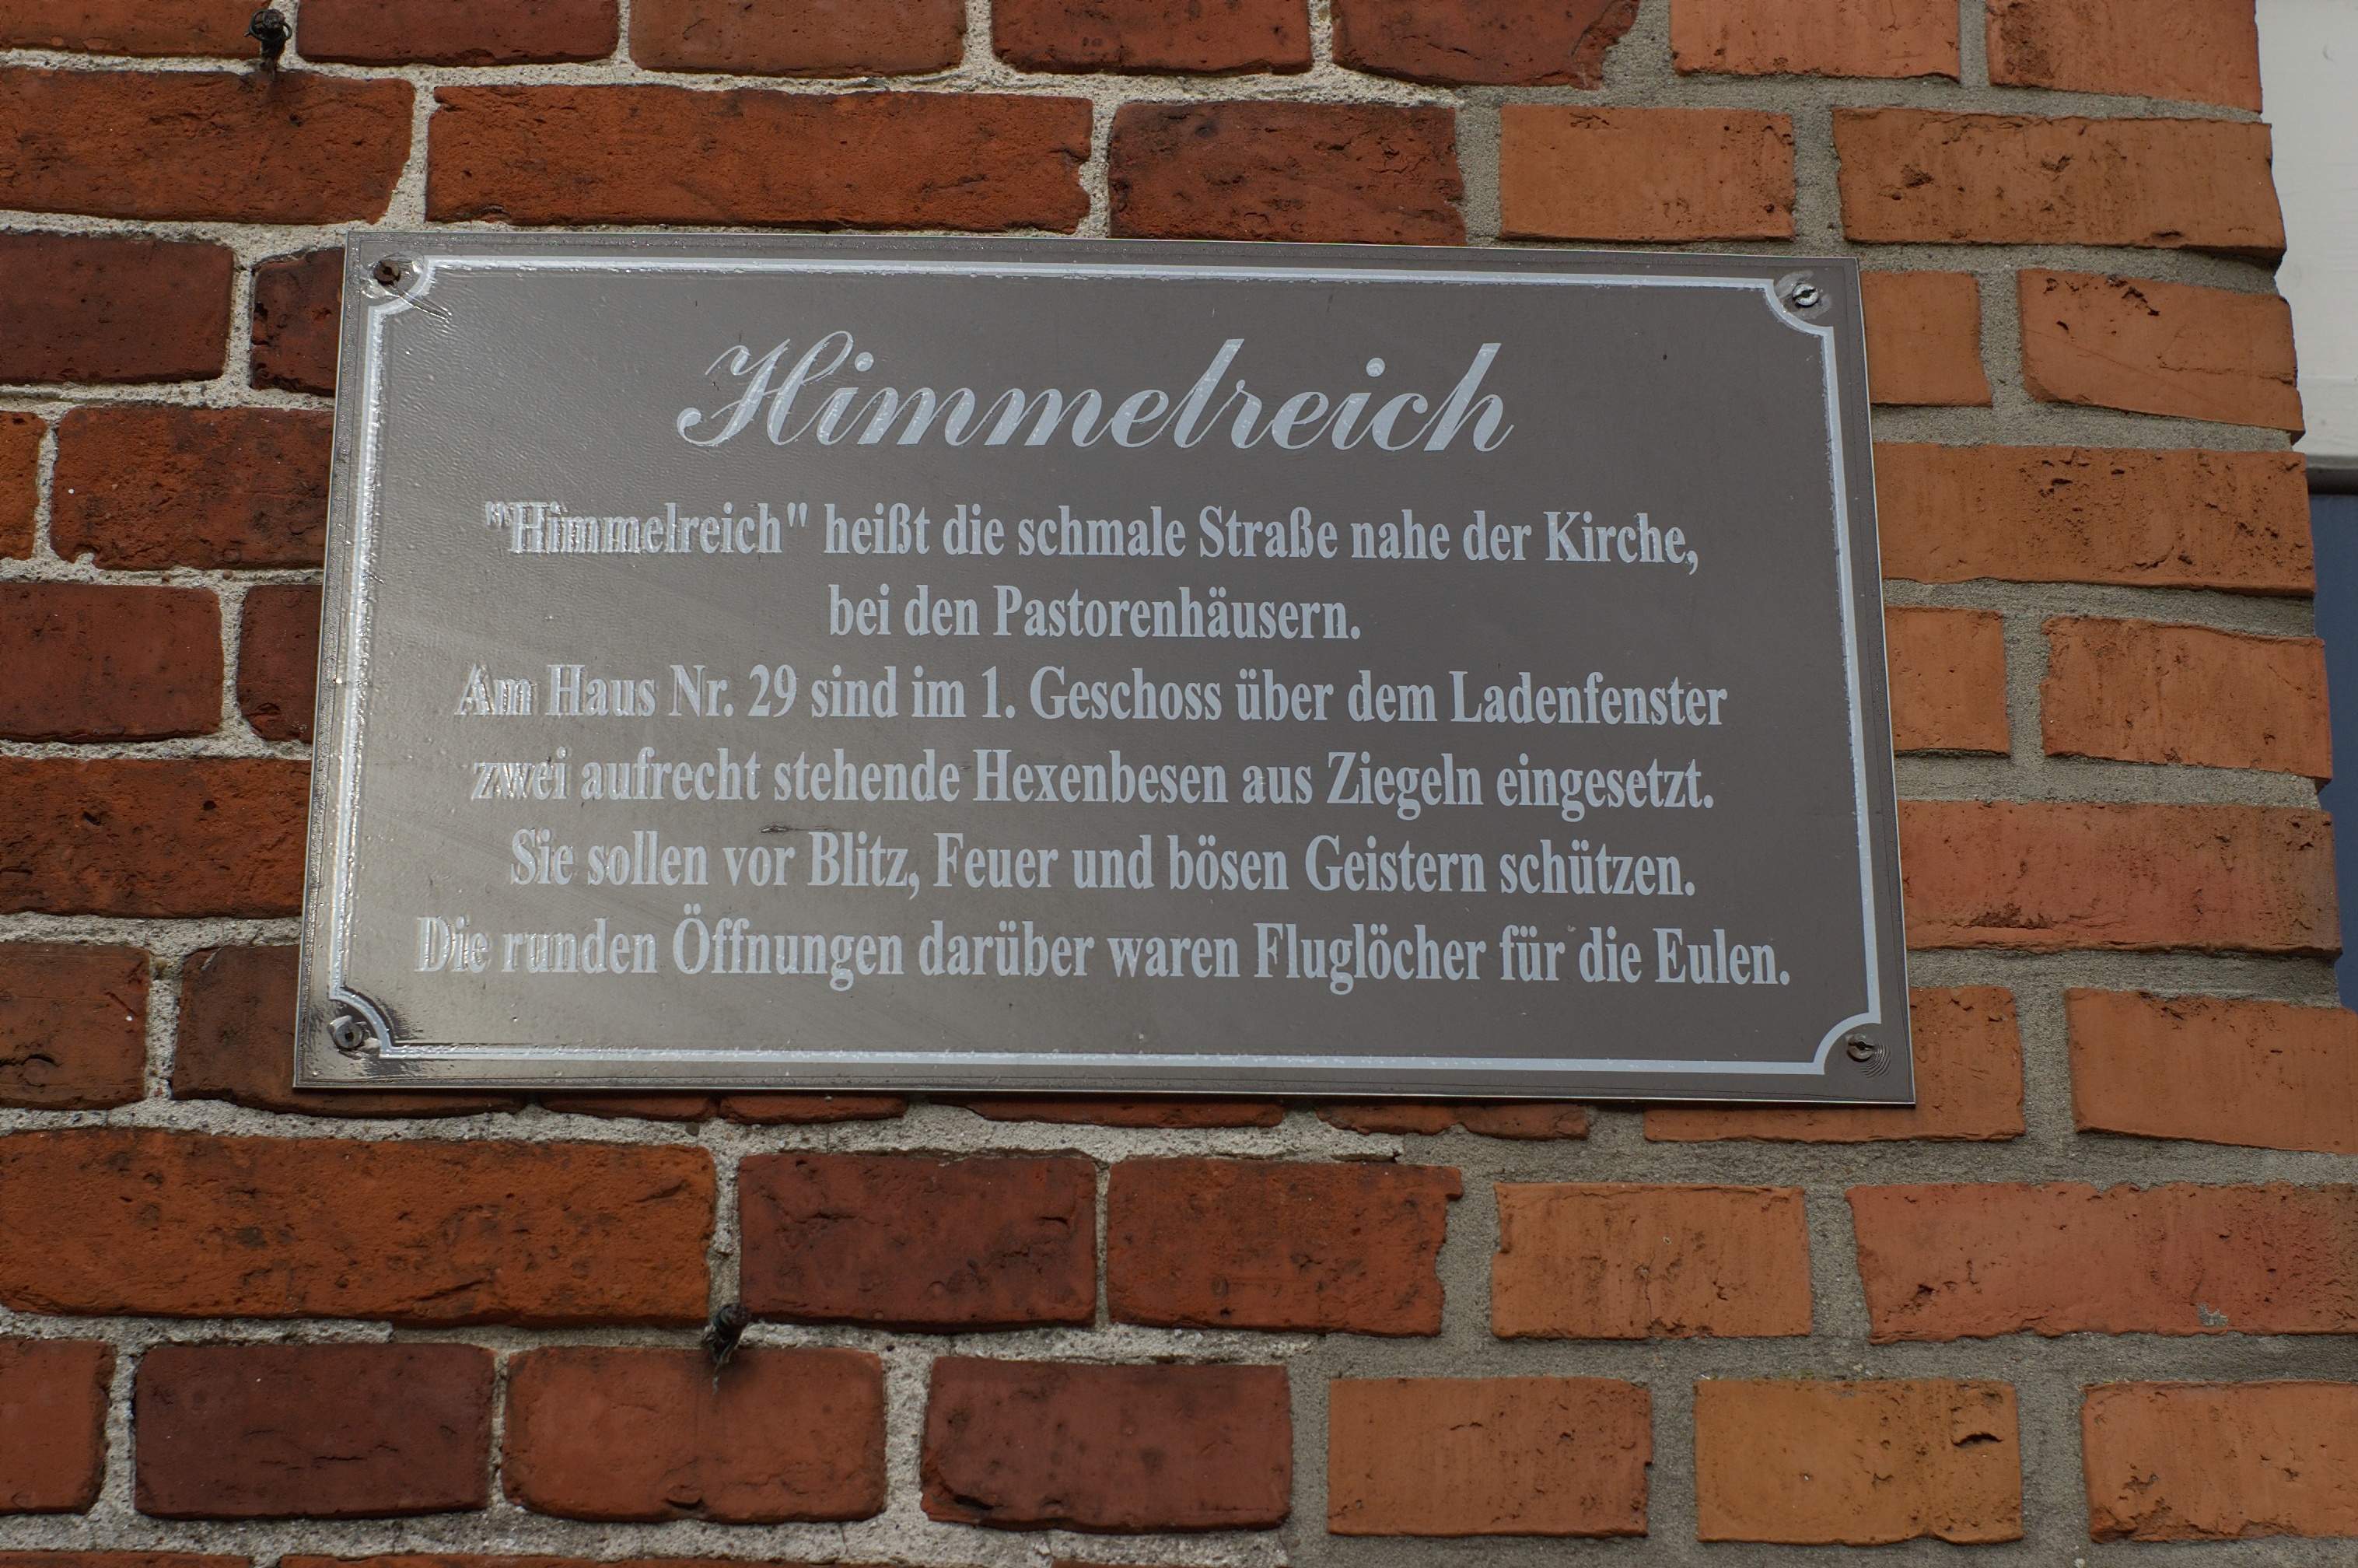
wall, sign, street sign, brick, signage, memorial, 50mm, signs, germany, deutschland, brickwork, lenstagged, steffenzahn, k100d, schilder, fa50, fa50mm, smcpentaxfa11450mm, pentaxfa50mm, smcpfa50mmf14, niedersachsen, lowersaxony, otterndorf, commemorative plaque